Derek Warwick

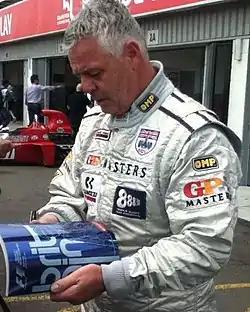
Warwick at the 2014 British Grand Prix

Derek Stanley Arthur Warwick (born 27 August 1954) is a British former racing driver, who competed in Formula One between and . In endurance racing, Warwick won the World Sportscar Championship and 24 Hours of Le Mans, both in 1992 with Peugeot.